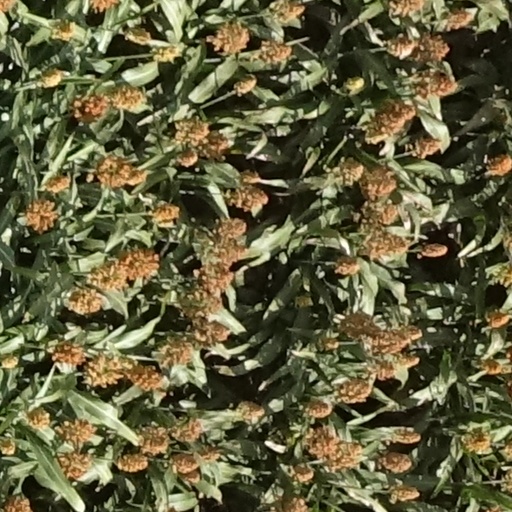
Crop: sorghum